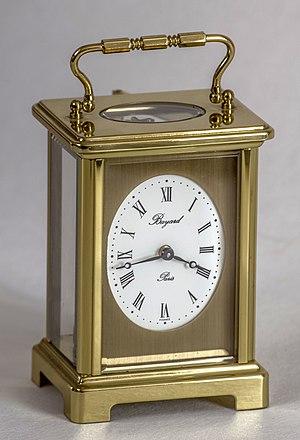
Pendulette de voyage 1983 à mouvement mécanique. Boîte en laiton poli, chiffres romains dans un cadran blanc ovale sur fond doré, marqué Bayard Paris France. Sur la platine arrière
Une pendule, au féminin, est une horloge de moyenne taille fonctionnant grâce à un pendule. Un pendule, au masculin, est le balancier d'un tel mécanisme. Leur force motrice est généralement des ressorts.
La société Réveils Bayard est une marque d'horlogerie de gros volume dont l'usine était à Saint-Nicolas-d'Aliermont. L'entreprise a été nommée différemment selon les époques mais l'on peut suivre l'histoire de cette usine de 1867 à 1989. La marque est actuellement propriété de Laurent Spiero gérant la société horlogère Claude Spiero.